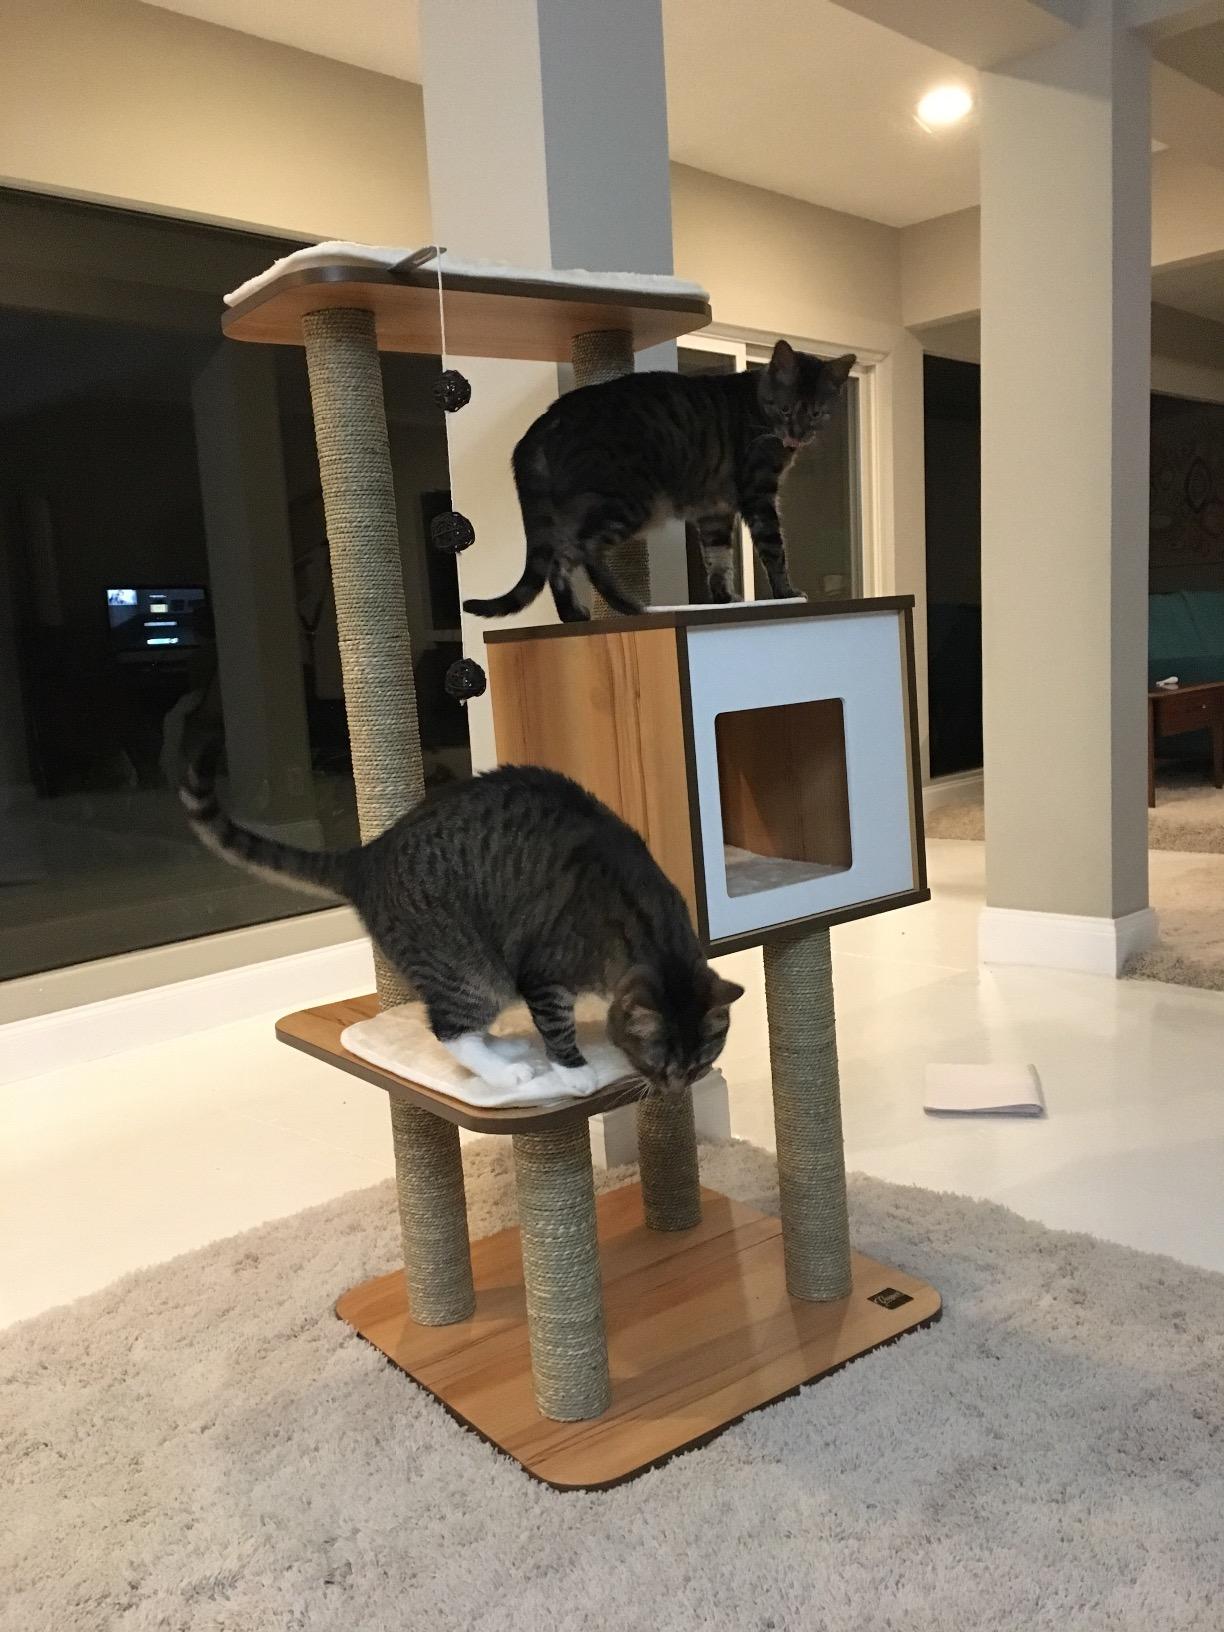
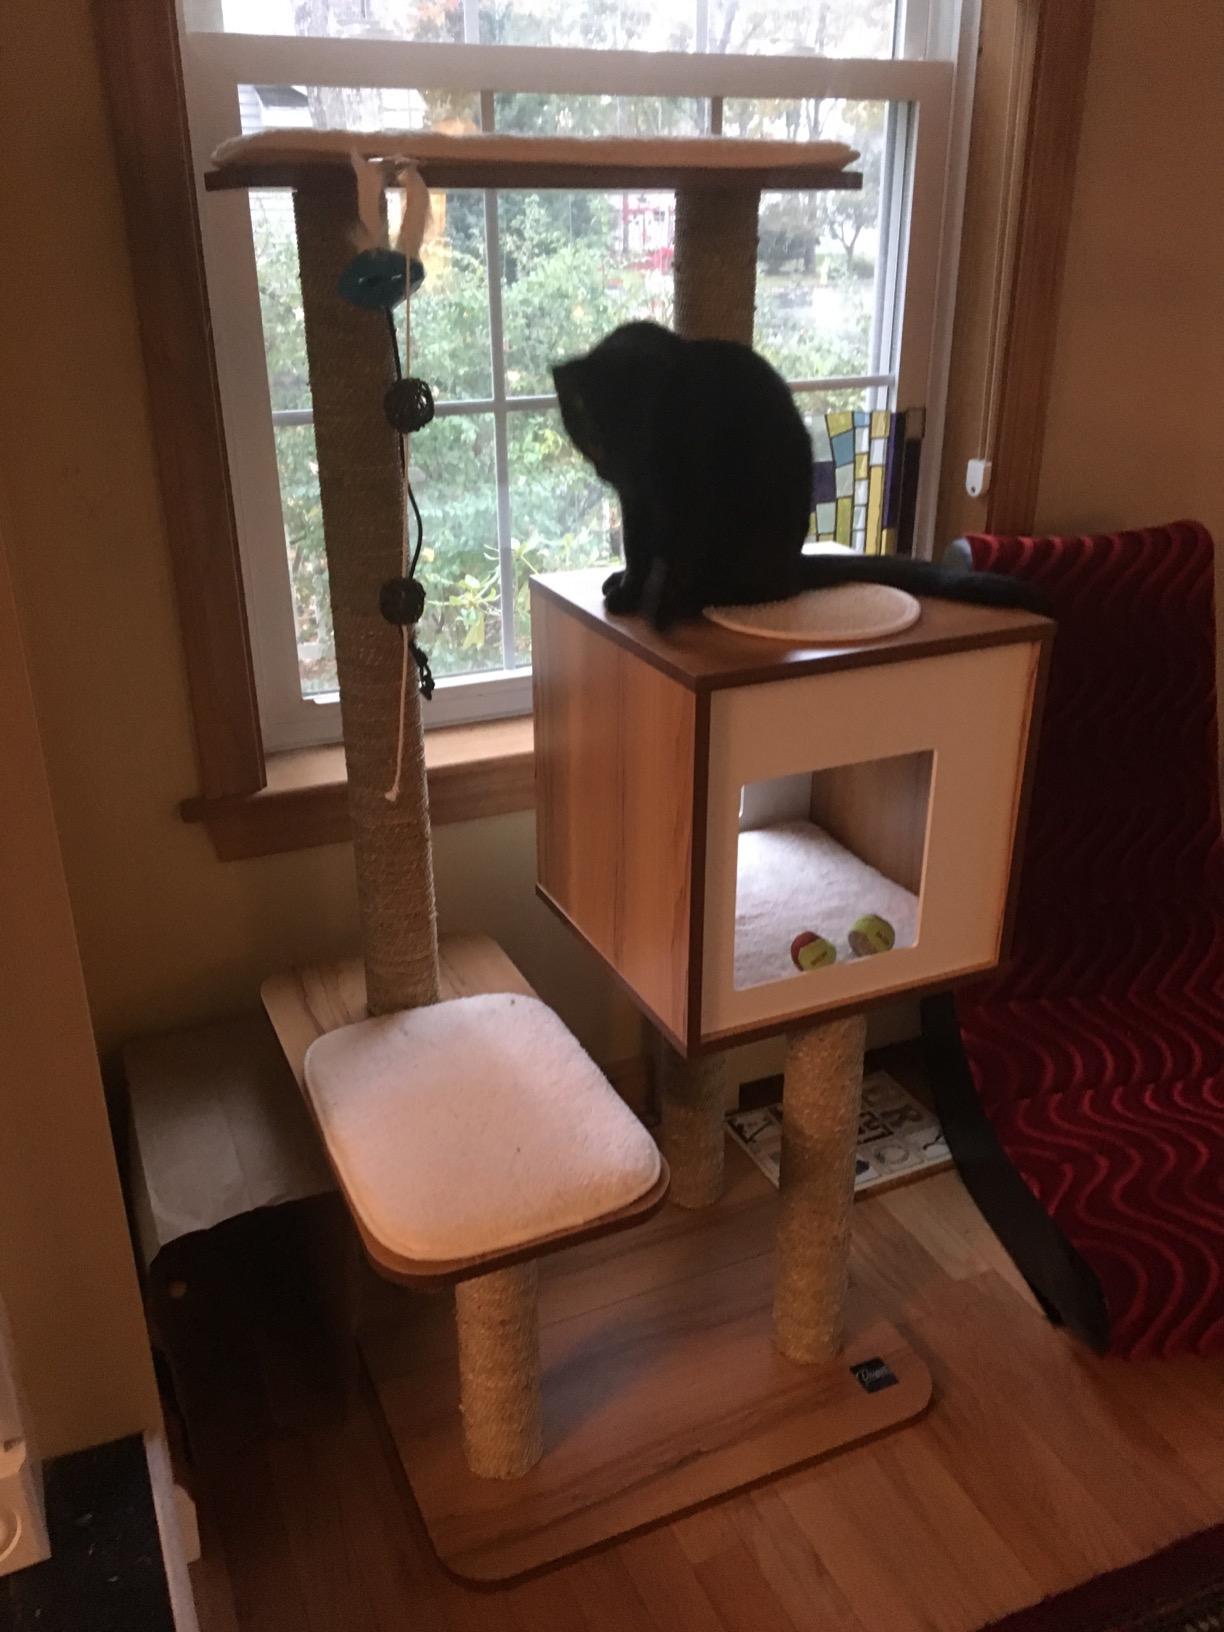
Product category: items_cat tree
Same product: yes